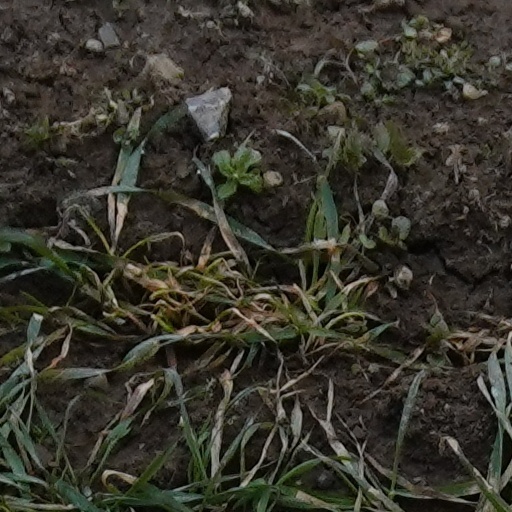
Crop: wheat